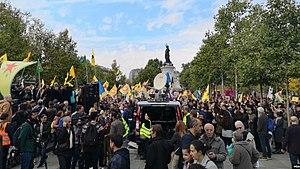
L'Opération Source de paix a lieu entre le 9 et le 22 octobre 2019, lors de la guerre civile syrienne. Faisant suite aux opérations Bouclier de l'Euphrate de 2016-2017 et Rameau d'olivier de 2018, elle est lancée dans le nord de la Syrie par l'armée turque et les rebelles de l'Armée nationale syrienne contre les Forces démocratiques syriennes.